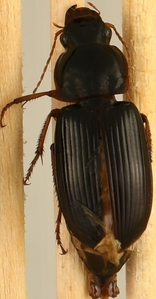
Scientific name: Harpalus pensylvanicus
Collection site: Blandy Experimental Farm Site (BLAN), plot BLAN_003